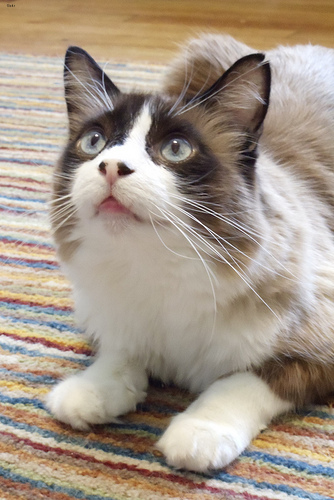
Animal: cat
Breed: Ragdoll